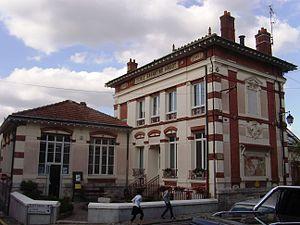
Salle de spectacle Sophie-Marie Brunel à La Ferté-Alais (91)
La Ferté-Alais est une commune française située à quarante-deux kilomètres au sud de Paris dans le département de l’Essonne en région Île-de-France.